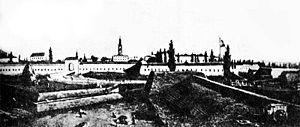
Général Gavriil Alexandovitch Ignatiev. Né en 1768, décédé le 24 mars 1852. Général d'artillerie au cours des guerres napoléoniennes.
Babrouïsk ou Bobrouïsk est une ville de la voblast de Moguilev, en Biélorussie, et le centre administratif du raïon de Babrouïsk. Sa population s'élevait à 212 200 habitants en 2017.